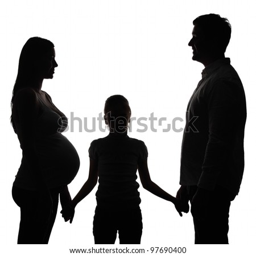
silhouette of the pregnant woman with daughter and husband isolated on white